Murder of a Mafia Daughter

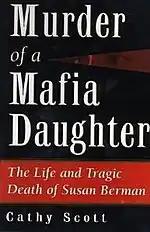
Original book cover

In February 2003, the book was named “Pick of the Week” by "Las Vegas CityLife".